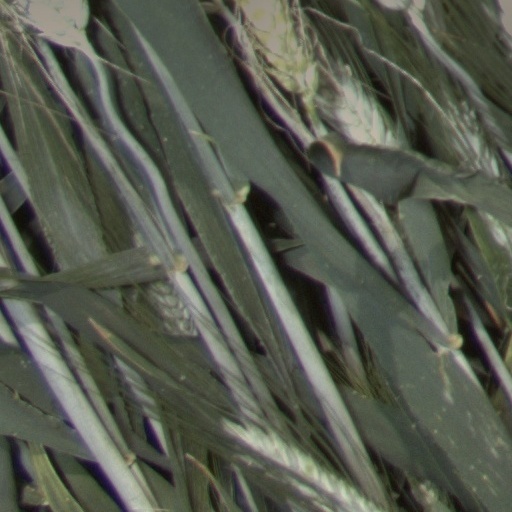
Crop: wheat